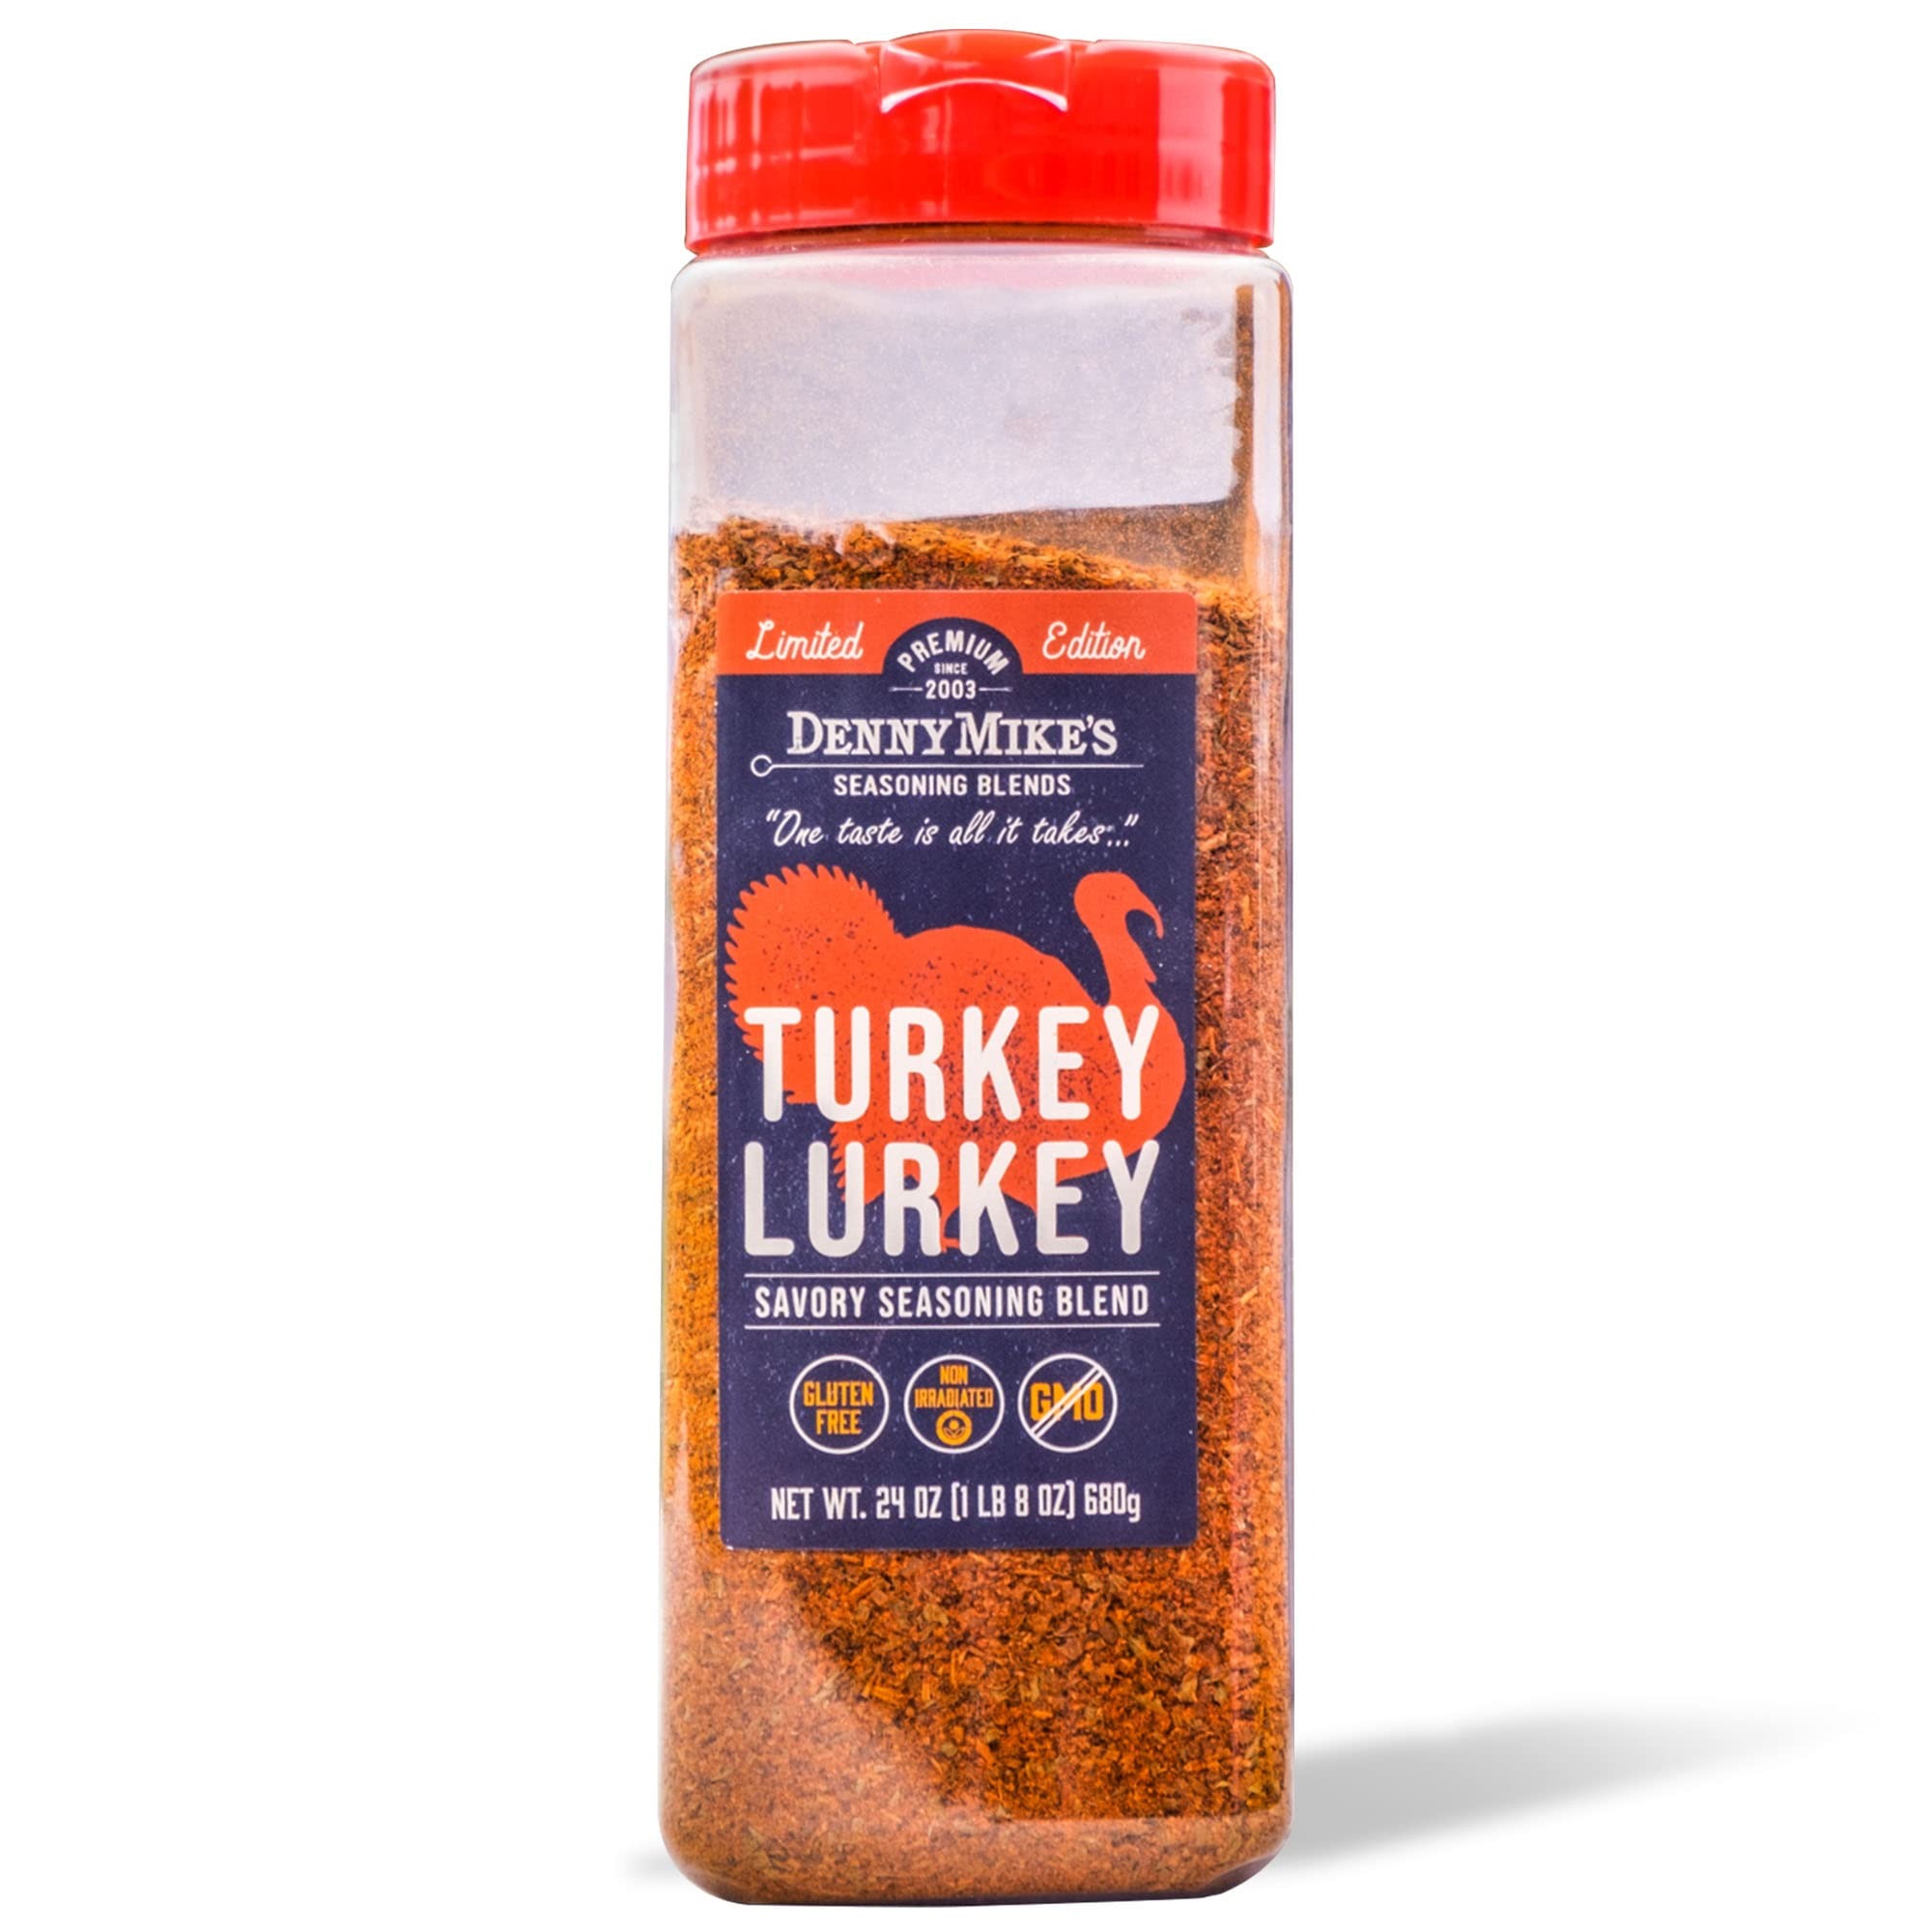
Item Name: DennyMike's Turkey Lurkey Poultry Seasoning BBQ Rub, Low Sodium Seasoning & Gluten-Free Gourmet Chicken Herbs, Spices & Seasonings for Roasting, Brining, Smoking, & Grilling, 24 oz
Bullet Point 1: You’re In on The Secret! - DennyMike's Turkey Lurkey meat seasoning is reminiscent of the traditional roasted Thanksgiving turkey created to bring out the best in your meals. From the barbie to the smoker, this BBQ seasoning will make your chicken, turkey, and duck come alive!
Bullet Point 2: Less Salt, More Flavor - This all-natural turkey rub is preservative-free and MSG-free, making it a great choice for gut health. Our turkey seasoning rub is also vegetarian and vegan-friendly.
Bullet Point 3: Not Just for the Oven - We blended these seasonings and spices for cooking with roasting in mind. But they also do wonders in marinades, casseroles, crockpots, and for smoking on the barbeque as well. Low in carbohydrates, it is excellent for Keto.
Bullet Point 4: Easy to Use - For a good rib rub, pork rub, chicken rub, or brisket rub, sprinkle on meat and then grill, smoke, or bake as you would normally. Available in 7oz and 24oz jars, so you can carry it anywhere and season with spices on the go.
Bullet Point 5: Seasonings You Can Trust - DennyMike's is a kitchen must-have that both home cooks and professional chefs can rely on. With over 60 awards from juried competitions across the country, you know it's good! Throw it on whatever you're grilling up and enjoy the amazing flavor.
Product Description: Elevate every dish by seasoning it with flavor that packs a punch in every bite! DennyMike’s Turkey Lurkey seasonings for cooking are excellent marinades or BBQ rubs and spices for smoking or grilling. Made with An All-Natural Blend of Spices Your favorite flavors are here to make every meal delicious! DennyMike's premium seasoning blend is a mix of nature-derived ingredients that are sure to take your taste buds on a flavor journey. Granulated Garlic Onion Powder Sea Salt Paprika Natural Hickory Flavoring Chili Powder Turbinado Sugar Tastes Amazing on Everything Sprinkle this complete mix on just about anything, from meat and poultry to vegetables. For the perfect dry rub before cooking, simply spray dry meat with oil. Then, lightly dust with our turkey seasoning rubs and spices, and spray once again with oil to lock in all the flavor! Apart from meats, DennyMike's seasoning is also excellent with snacks and vegetable dishes. Try it on roasted Brussels sprouts or sweet potatoes - you won't be disappointed! Available in 6 Variants Chick Magnet Pixie Dust Fintastic Cow Bell Hell Sublime Swine Turkey Lurkey One taste is all it takes for your best meal yet with Turkey Lurkey from DennyMike’s!
Value: 24.0
Unit: Ounce

Price: 26.99